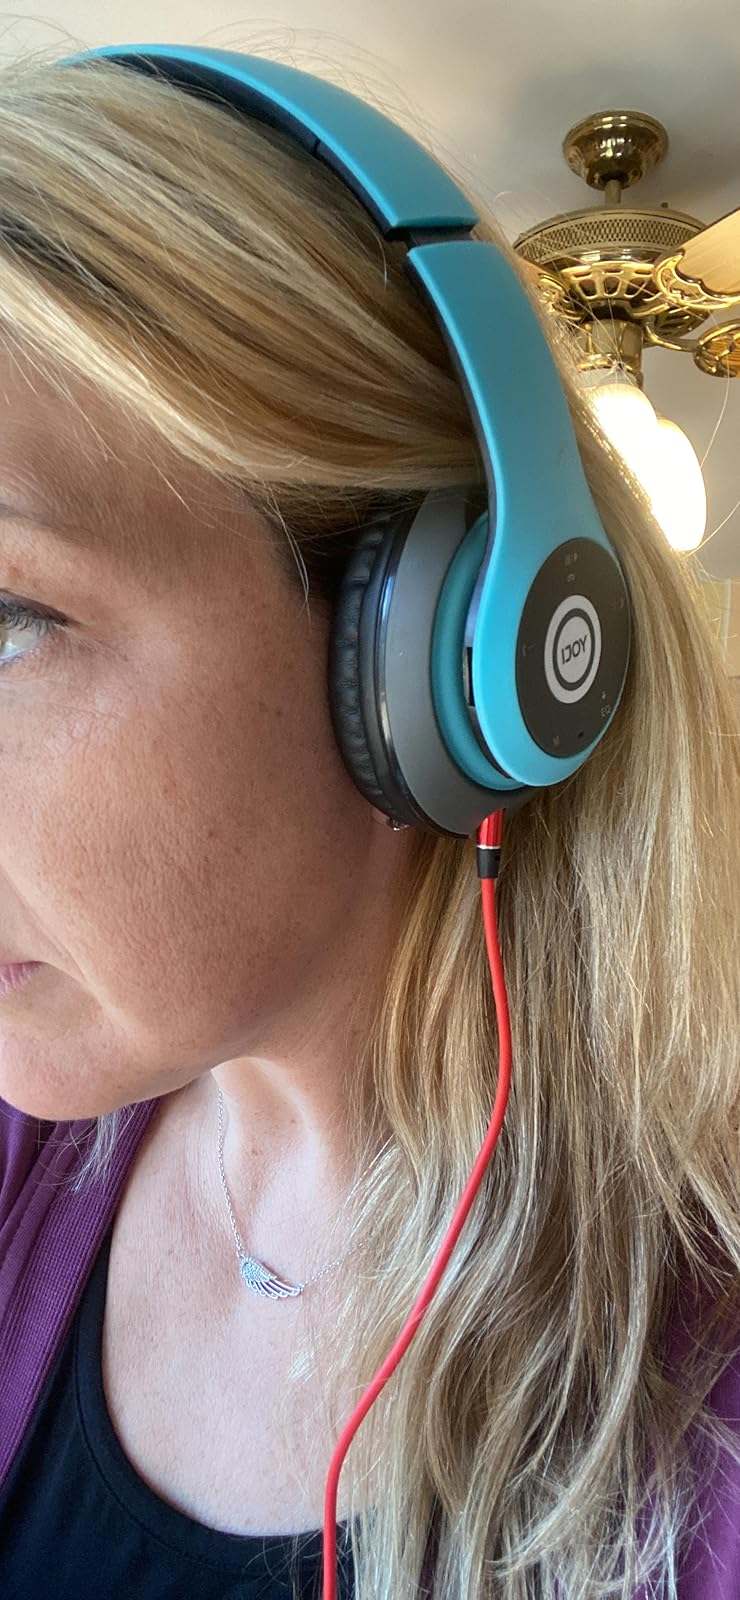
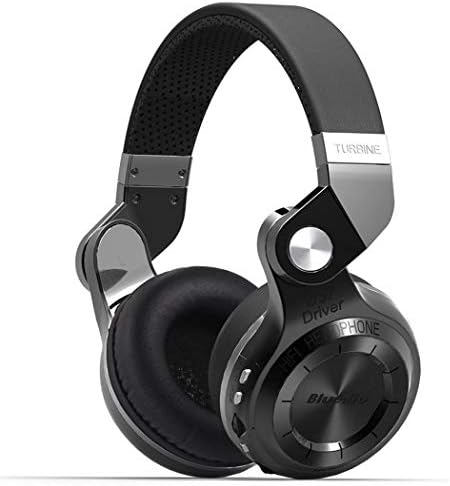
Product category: headphones
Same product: no